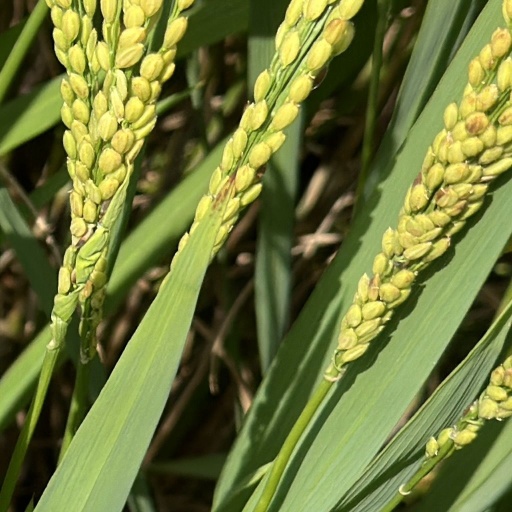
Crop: rice